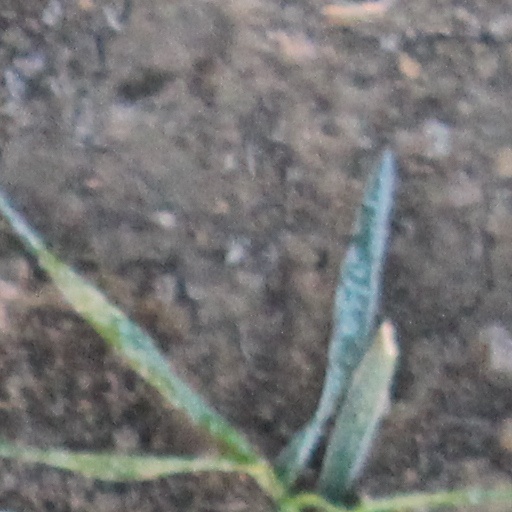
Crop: wheat